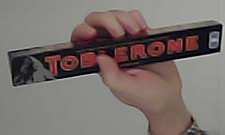
Product: toblerone_black